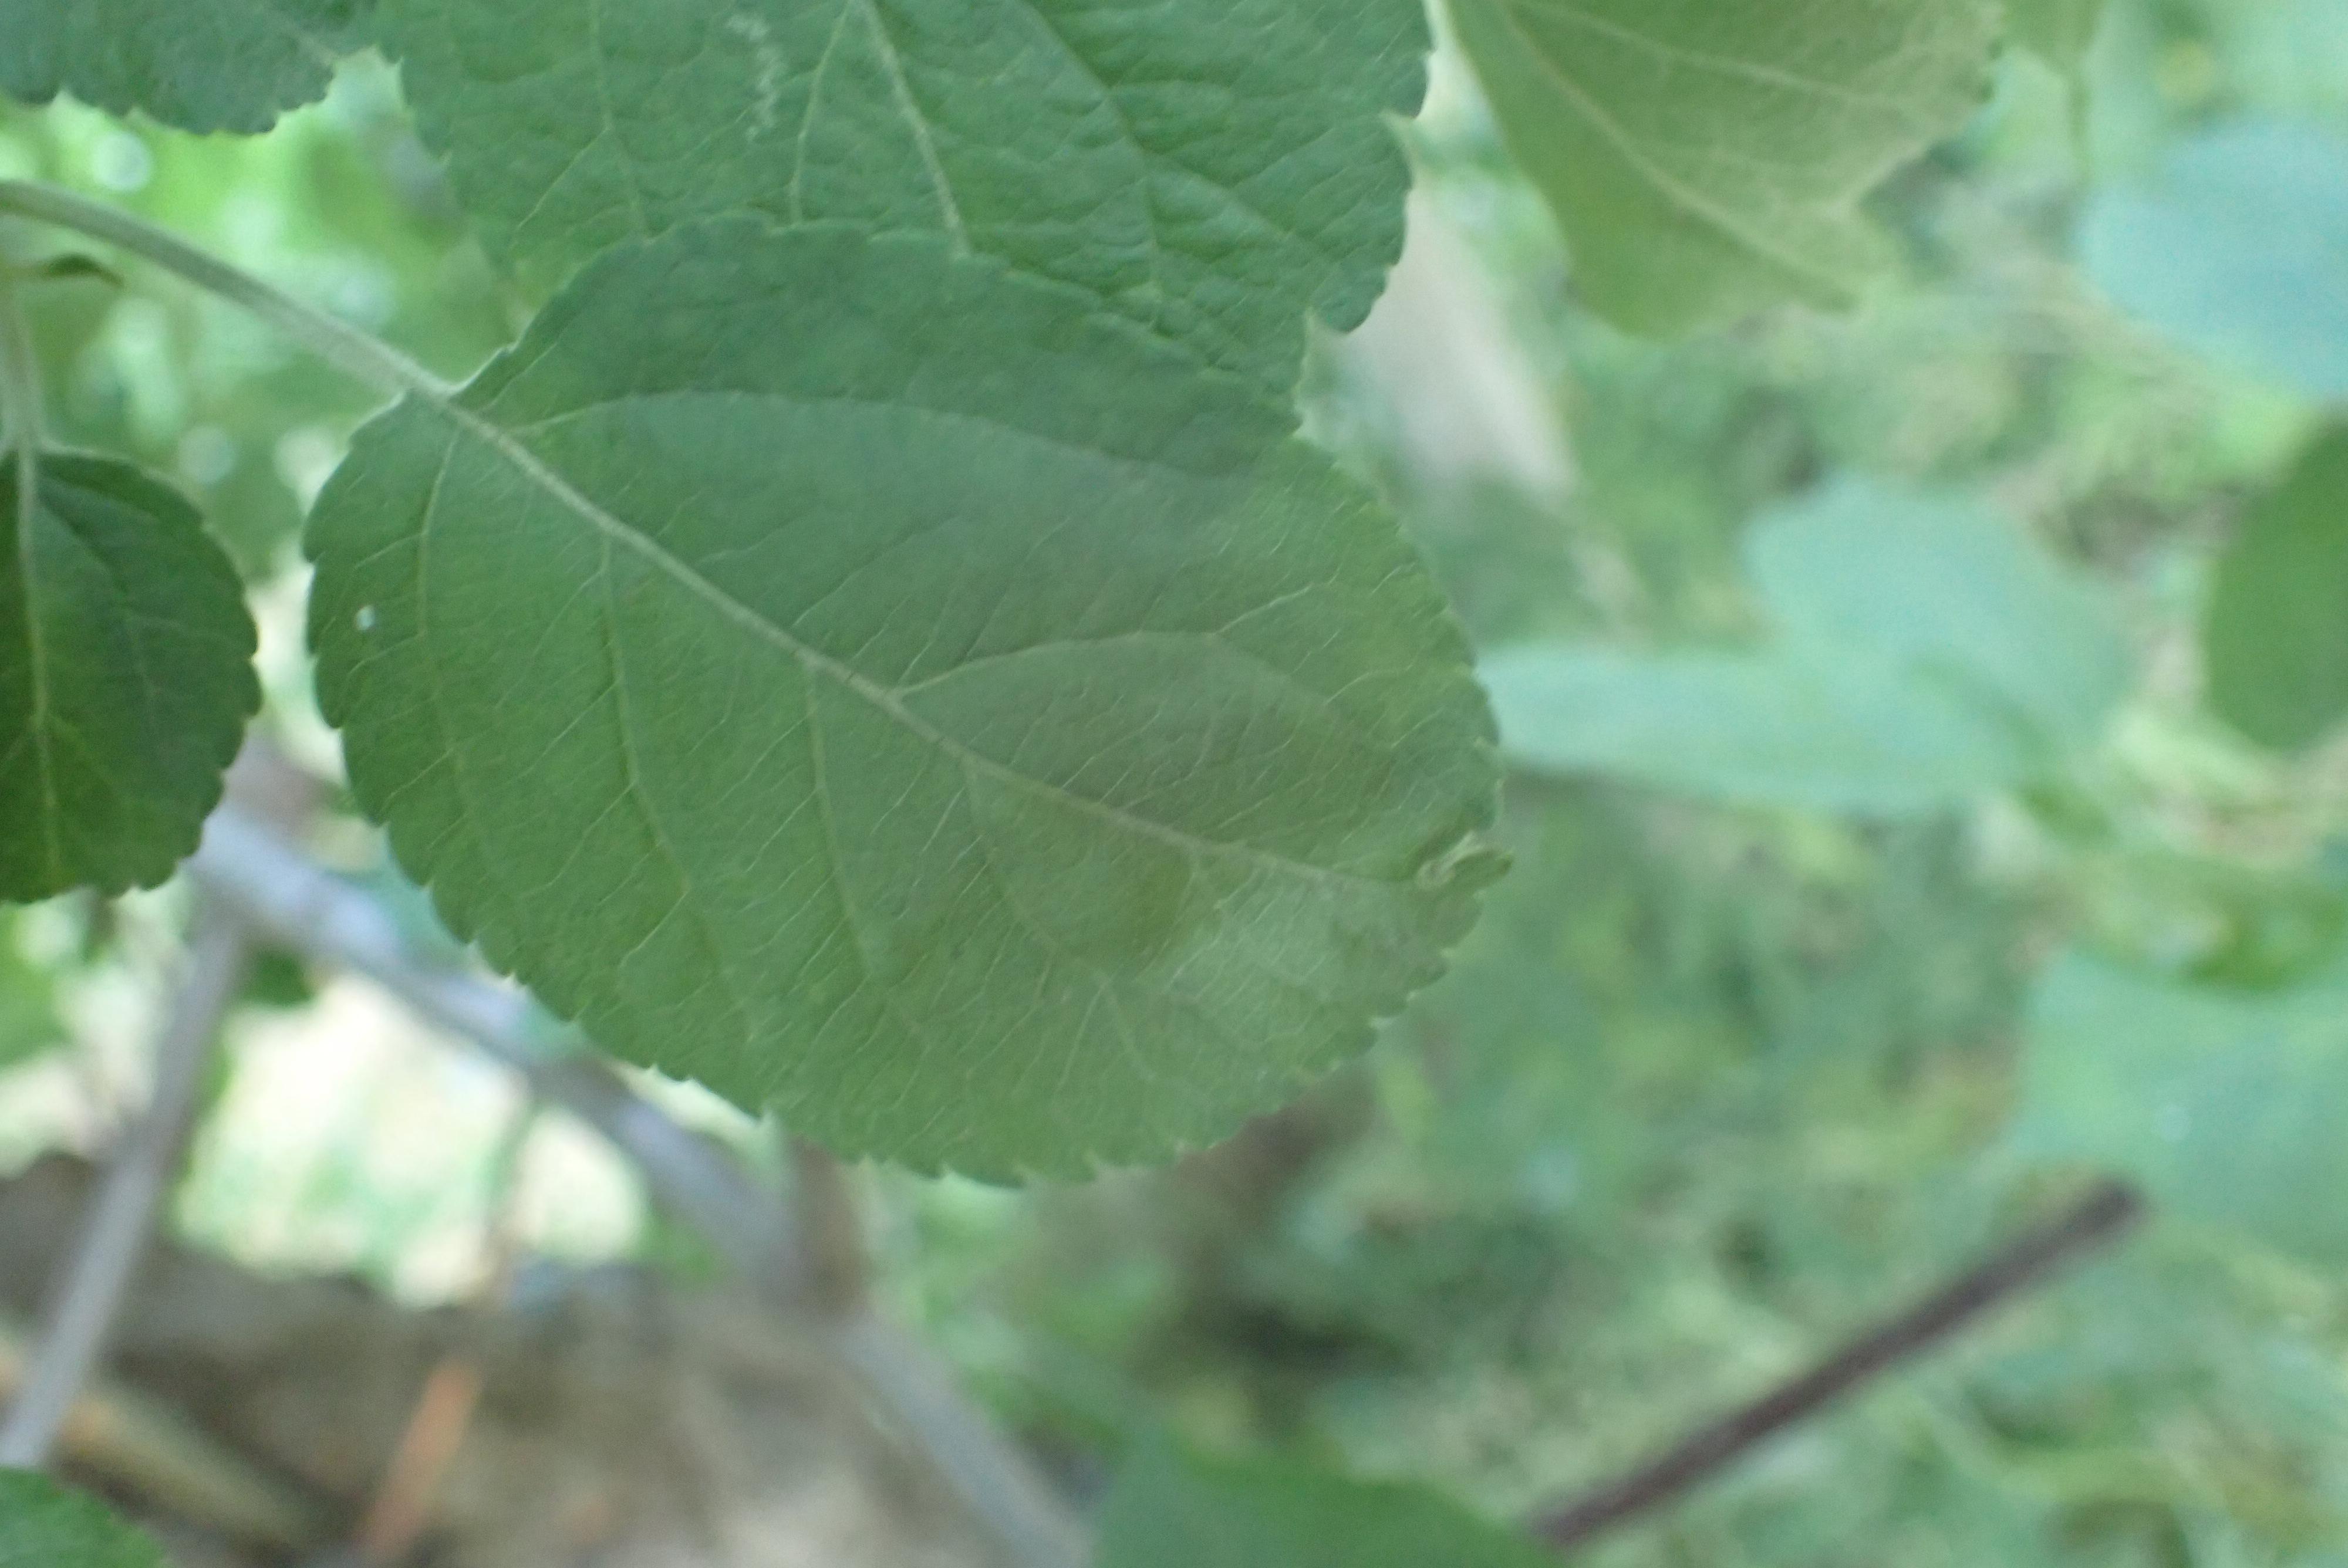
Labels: healthy